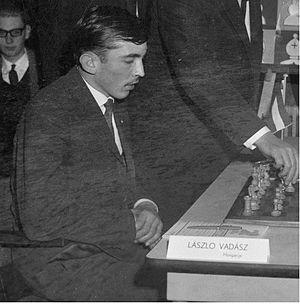
László Vadász est un joueur d'échecs hongrois né le 27 janvier 1948 à Kiskunfélegyháza et mort le 3 janvier 2005 à Budapest. Grand maître international depuis 1976, il a fait partie de l'équipe de Hongrie victorieuse à l'Olympiade d'échecs de 1978 devant l'Union Soviétique.